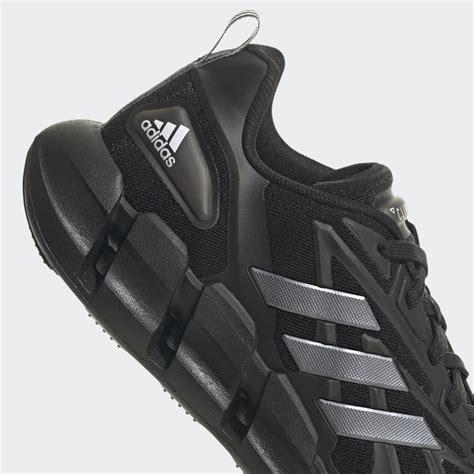
Brand: adidas
Model: Climacool